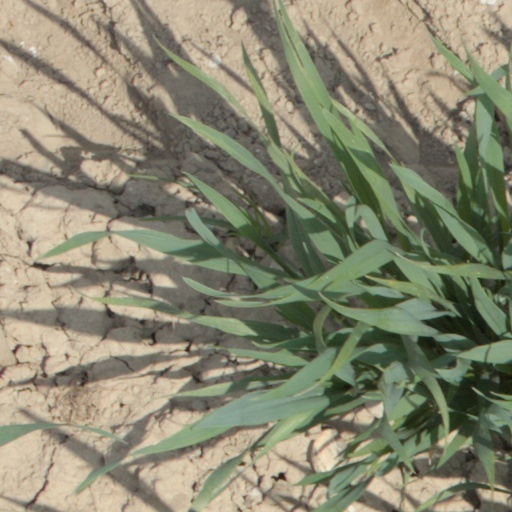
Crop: wheat